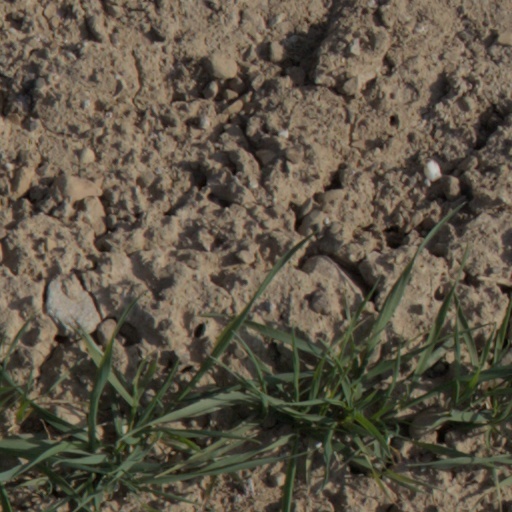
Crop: wheat